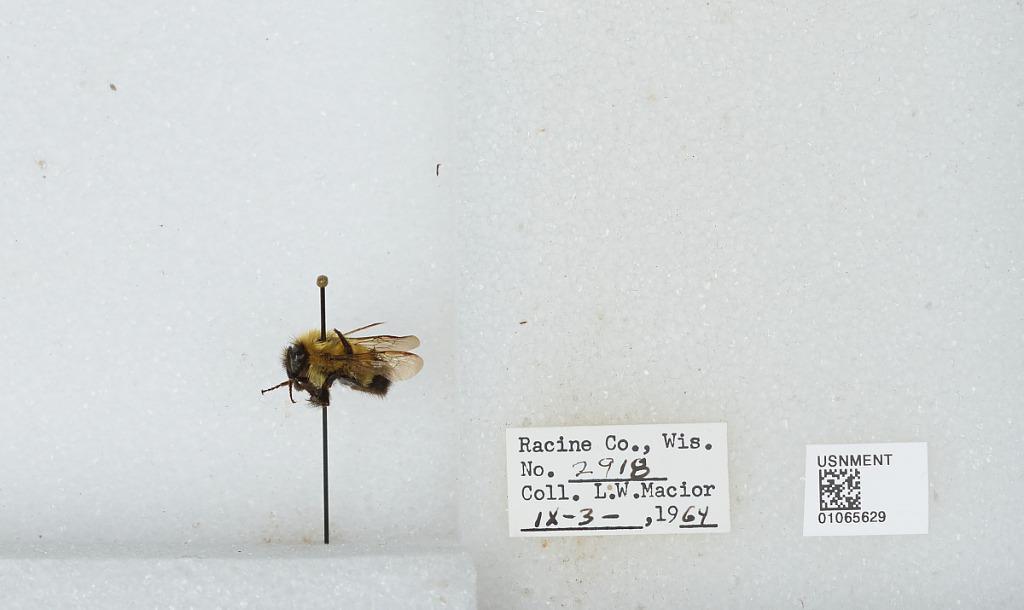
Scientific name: Bombus (Bombus) affinis Cresson
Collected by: L. Macior
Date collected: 1964-9-3
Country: United States
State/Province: Wisconsin
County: Racine
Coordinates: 42.78, -87.76